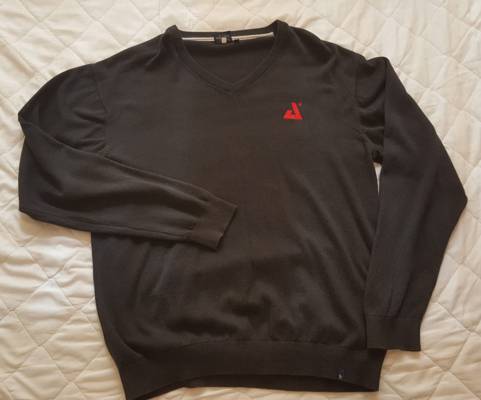
Waste category: clothes